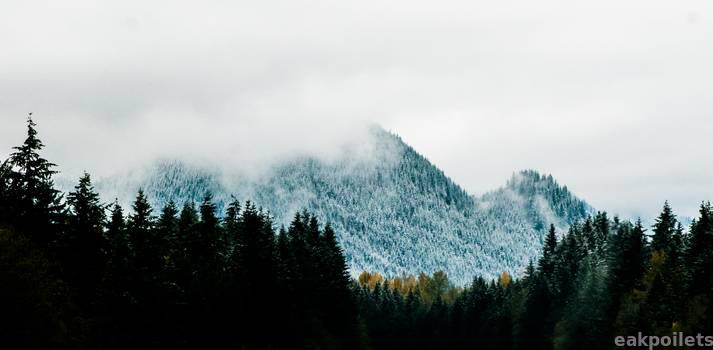
Label: Watermark